Tethys' Festival

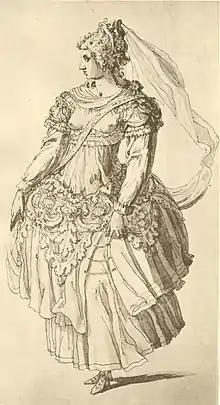
Inigo Jones costume for a nymph in Tethys' Festival

Tethys' Festival was a masque produced on 5 June 1610 to celebrate the investiture of Prince Henry (1594–1612) as Prince of Wales.